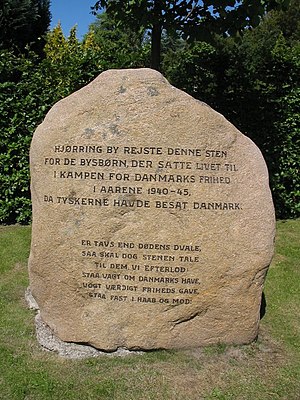
Hjørring / Historie / Mellemkrigstiden
Efter 2. verdenskrig satte man denne sten ved Kapellet til minde om modstandskampen
Hjørring er den største by i Vendsyssel med 25.780 indbyggere, beliggende i Sankt Catharinæ- og Sankt Olai Sogne. Den er købstad og hovedby i Hjørring Kommune og ligger i Region Nordjylland.